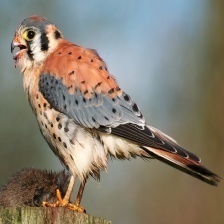
Species: AMERICAN KESTREL
Scientific name: FALCO SPARVERIUS